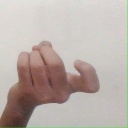
अक्षर: ज